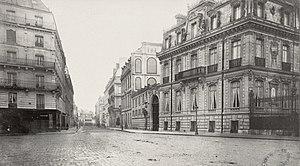
La rue de Lisbonne est une voie du 8ᵉ arrondissement de Paris.